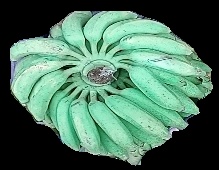
Variety: elakki-bale
Grade: grade1